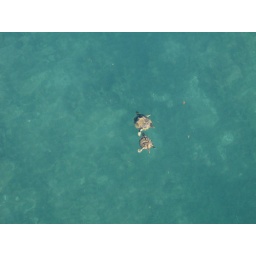
Turtle turtle!  there are lots of turtles to be found in the river